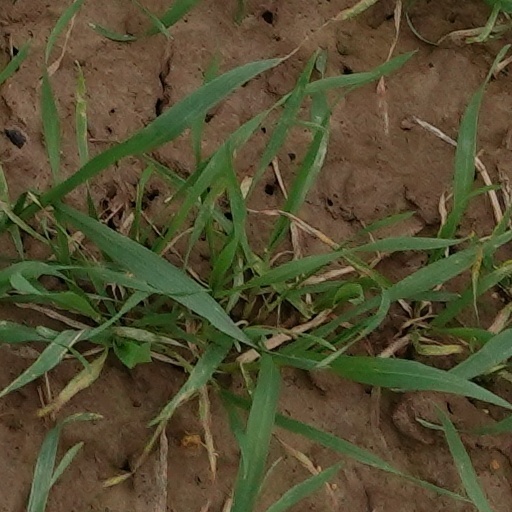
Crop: wheat